Ahmadiyya

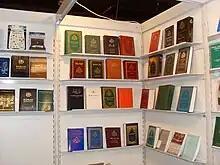
Some of the many Quran translations by Ahmadi translators at the 2009 Frankfurt Book Fair

Ahmadi Muslims firmly believe in the absolute Unity of God. Acknowledgement of this principle is the most important and the cardinal principle of Islam as interpreted by the Community. All other Islamic beliefs spring from this belief. The belief in the Unity of God is thought to influence a person's life in all its aspects and is believed to have much wider meaning and deeper applications. For example, elaborating on the Oneness of God, the Quranic verse "There is no all-encompassing power except God" is believed to negate all forms of fear with the exception of the fear of God. It instills a sense of complete dependence on God and that every good emanates from him. In general, the belief in unity of God is thought to liberate believers from all forms of carnal passions, slavery and perceptions of earthly imprisonment. The founder of the Community writes: